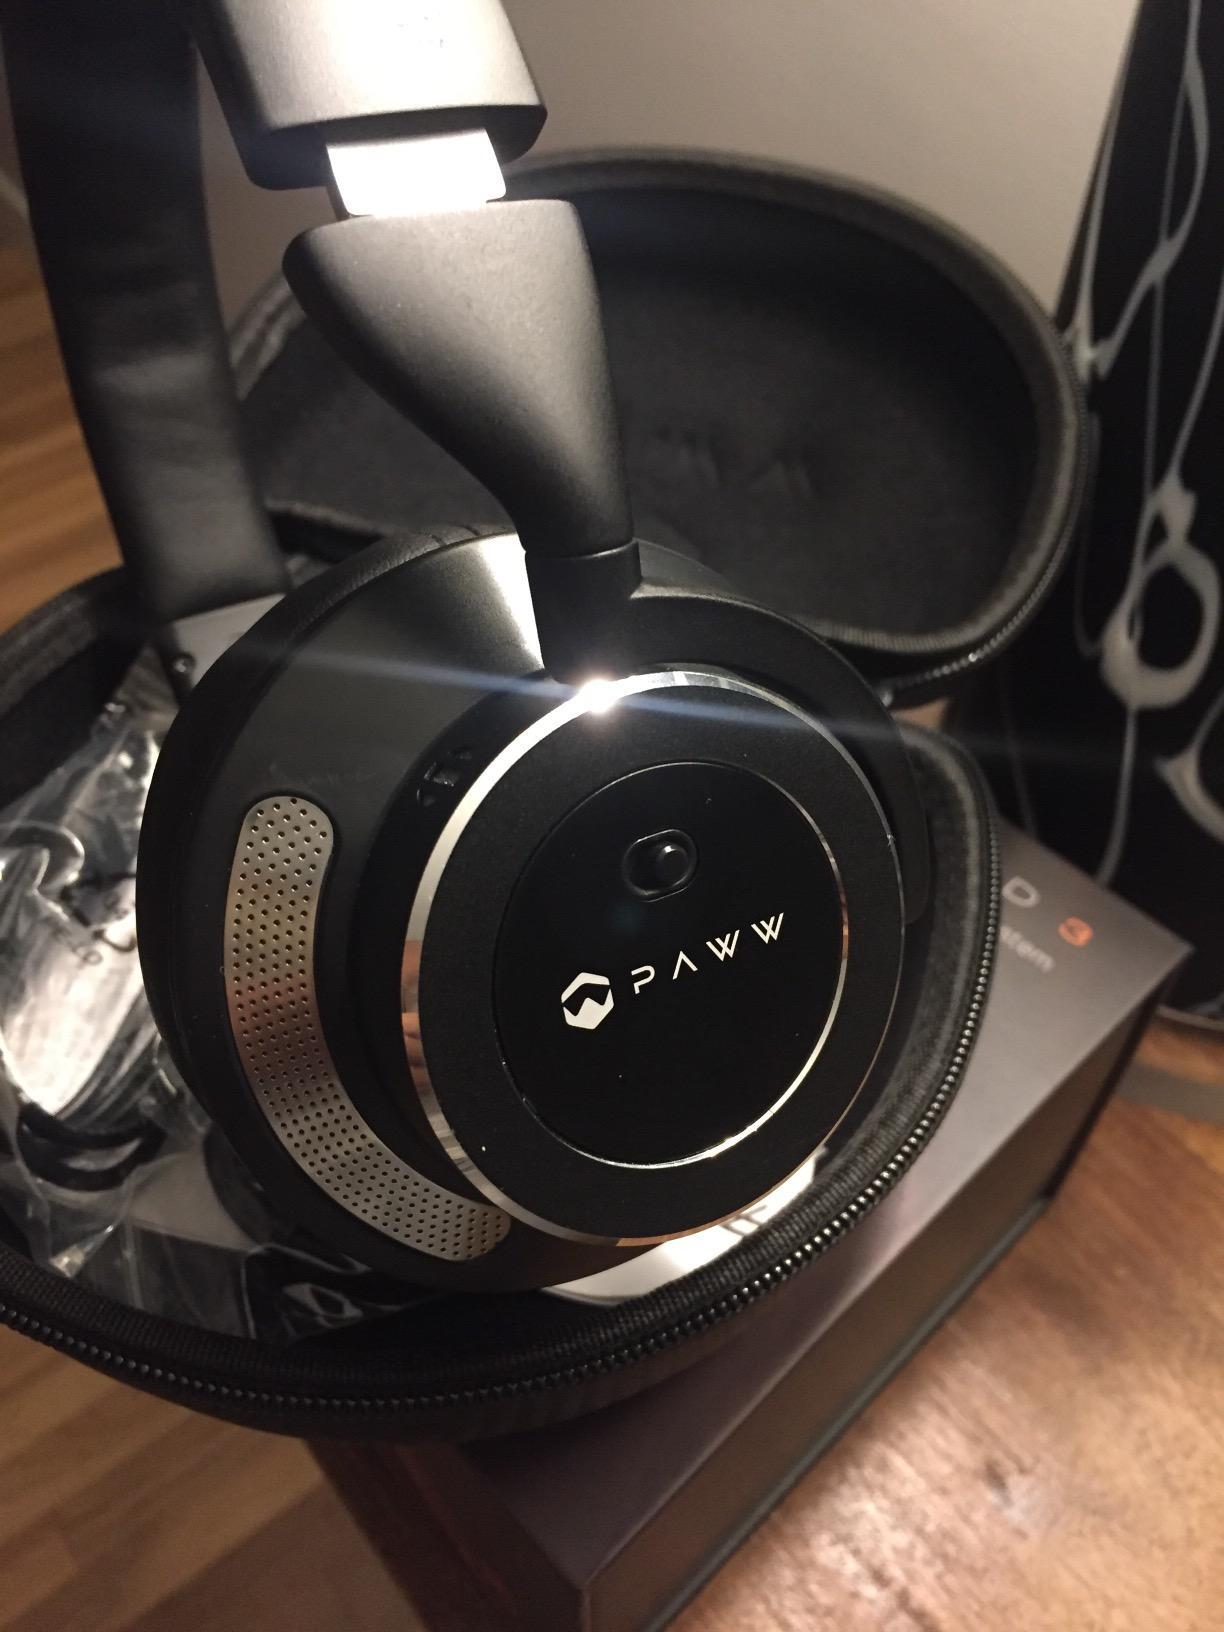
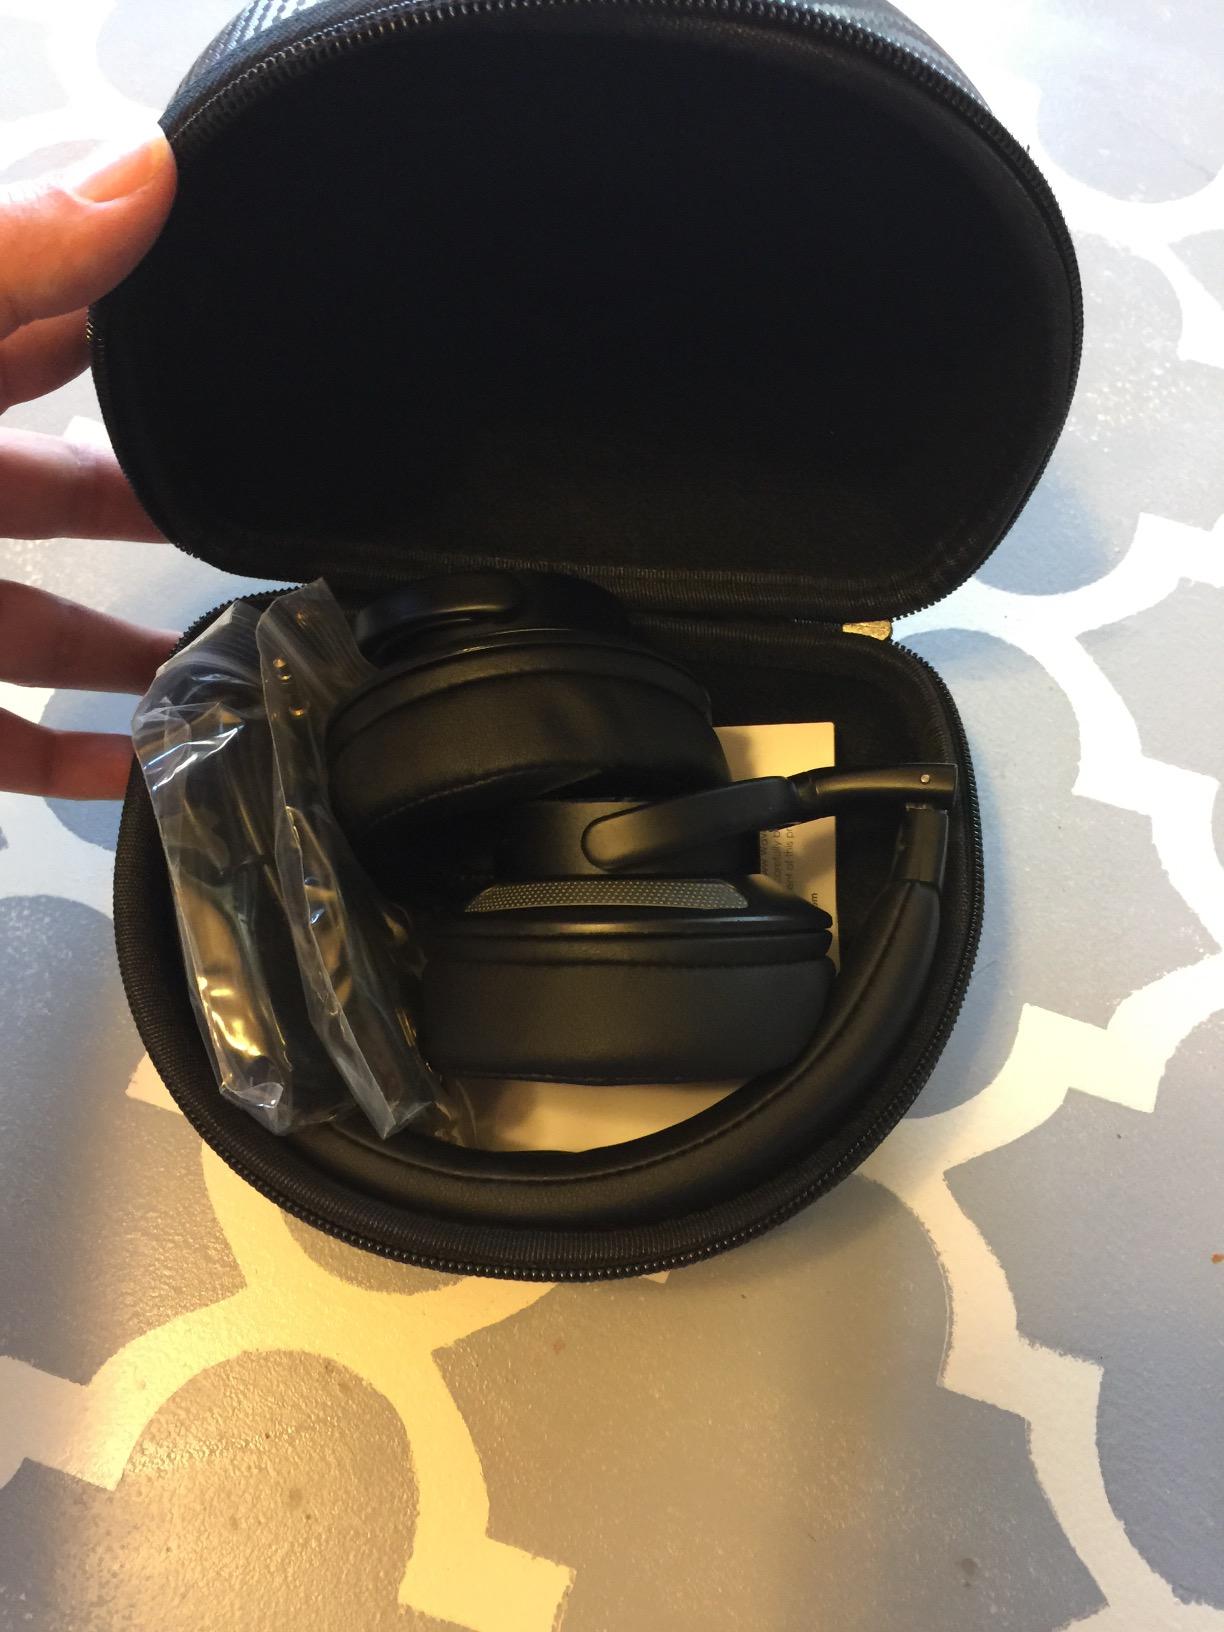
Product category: headphones
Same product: yes